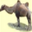
Label: camel